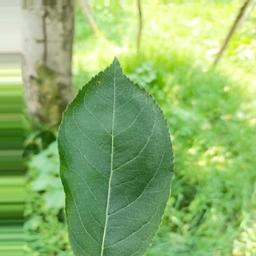
Label: Healthy